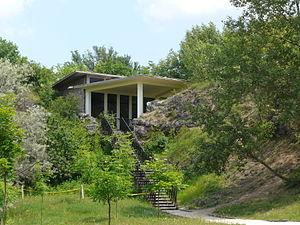
Vértesszőlős est un village et une commune du département de Komárom-Esztergom, à une soixantaine de kilomètres au nord-ouest de Budapest, en Hongrie.